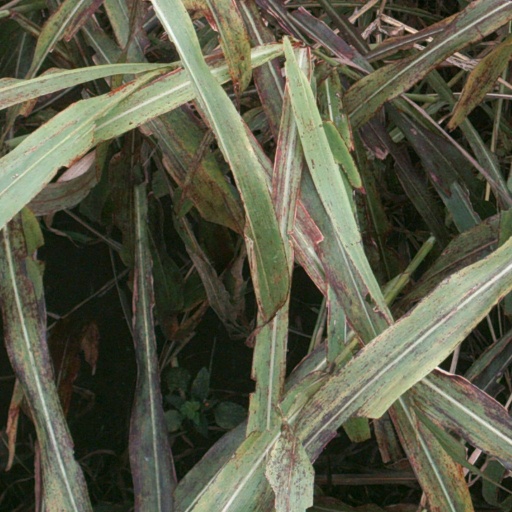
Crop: sorghum